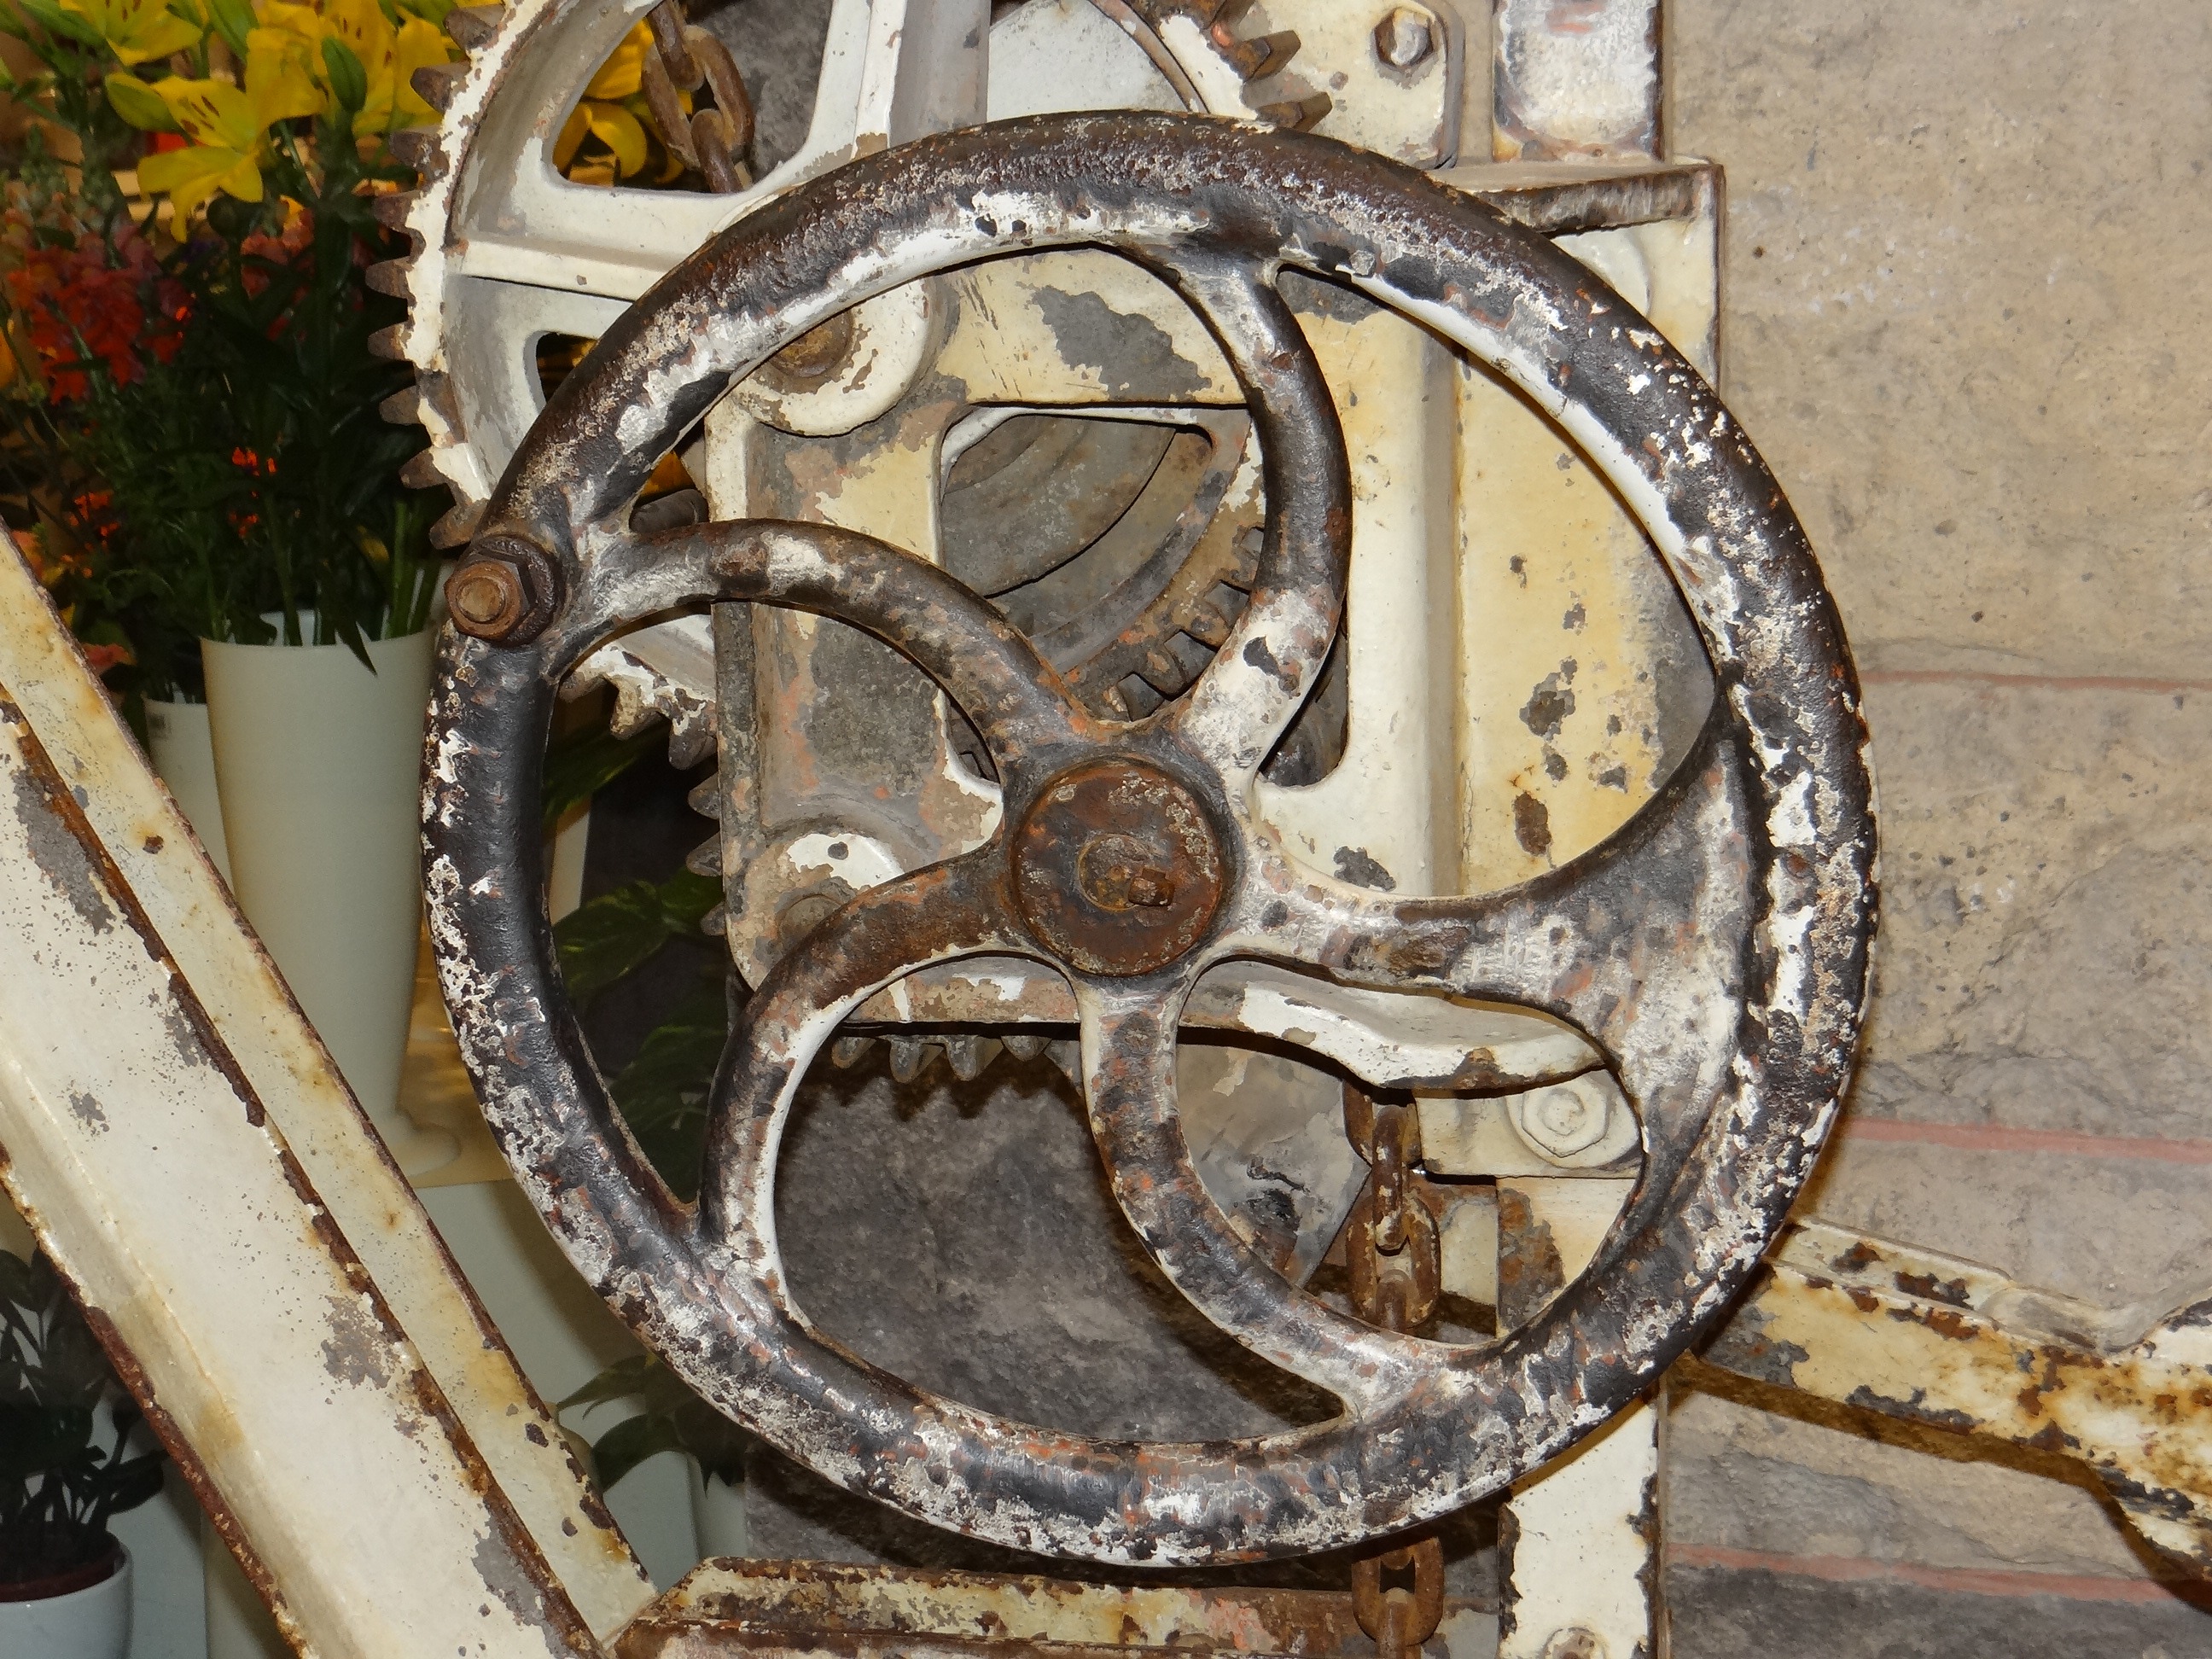
wood, antique, wheel, window, vehicle, gear, sculpture, history, iron, carving, lifting crane